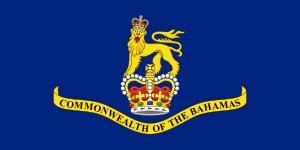
Bahamas' generalguvernør
Generalguvernørens flag
Bahamas' generalguvernør er et embede i Bahamas. Generalguvernøren er Bahamas' monarks repræsentant i Bahamas. 16 af landene i Commonwealth of Nations har fælles monark, for tiden dronning Elizabeth II, og Bahamas er et af disse lande. Som dronningens repræsentant betragtes generalguvernøren de facto som Bahamas' statsoverhoved.